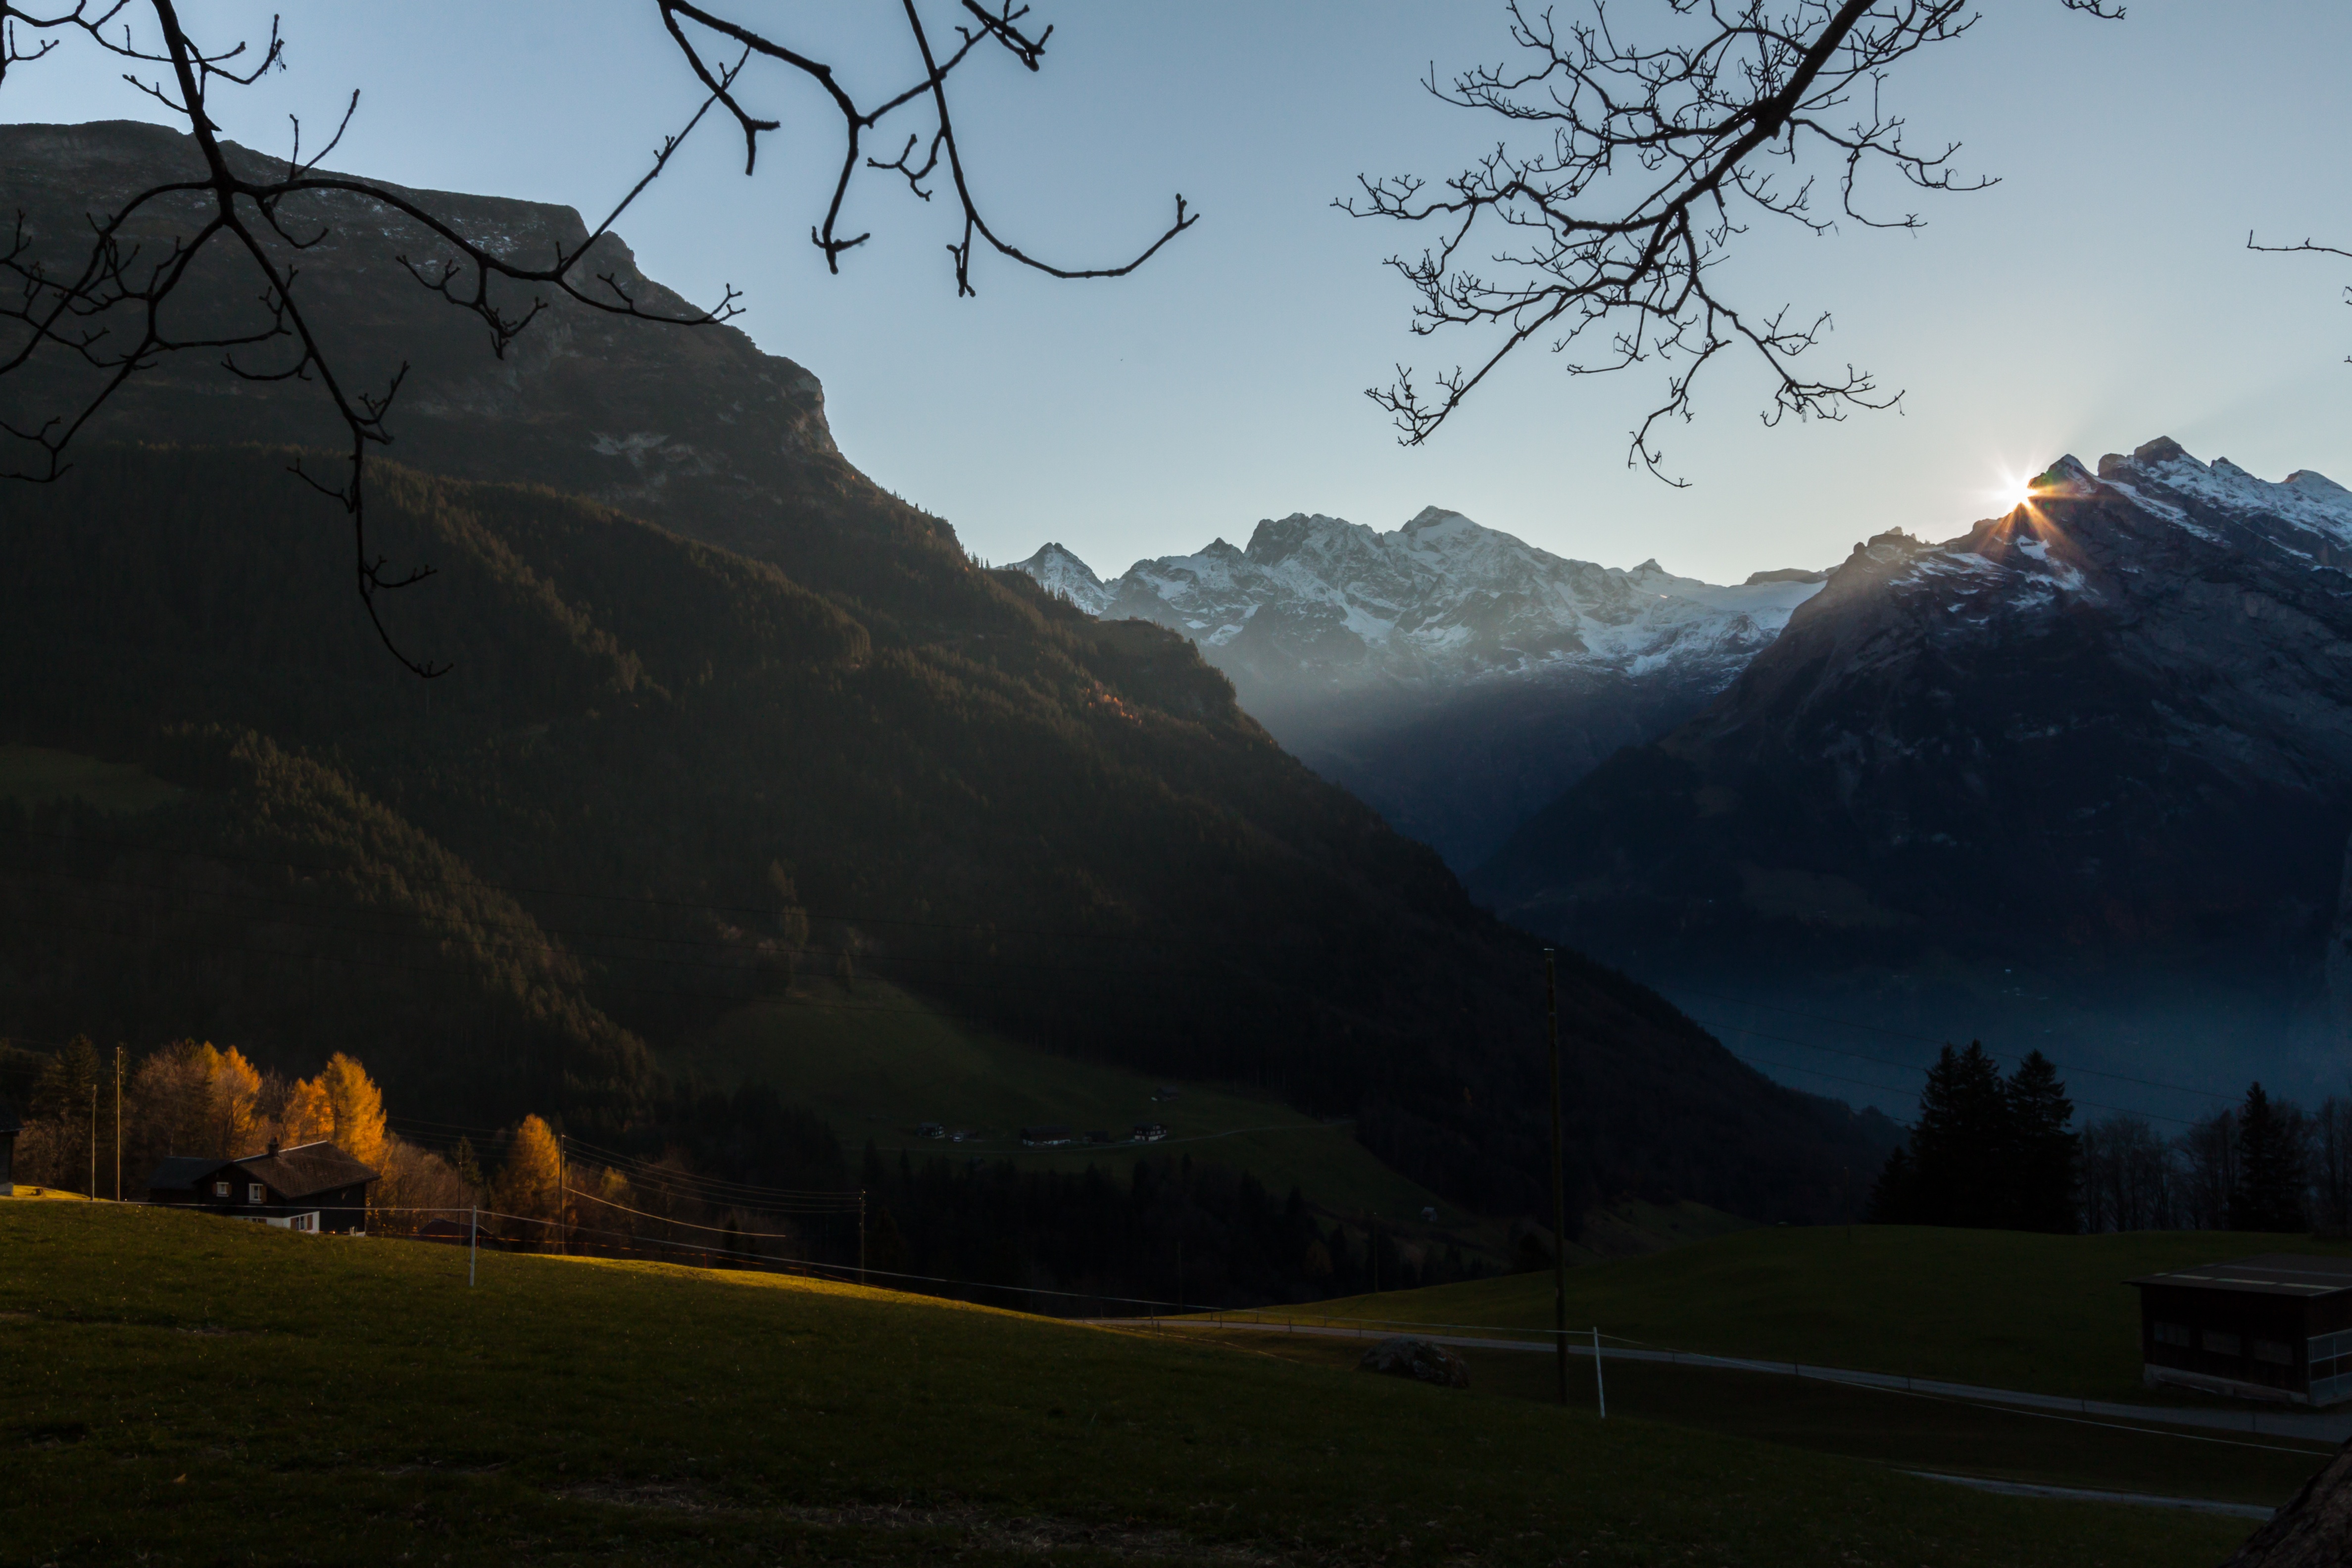
landscape, tree, nature, wilderness, mountain, cloud, sunrise, sunset, mist, morning, hill, lake, dawn, valley, mountain range, dusk, evening, highland, alps, plateau, loch, rural area, landform, geographical feature, atmospheric phenomenon, mountainous landforms